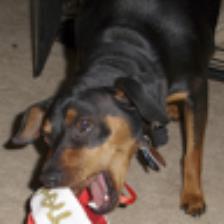
Label: NonHuman